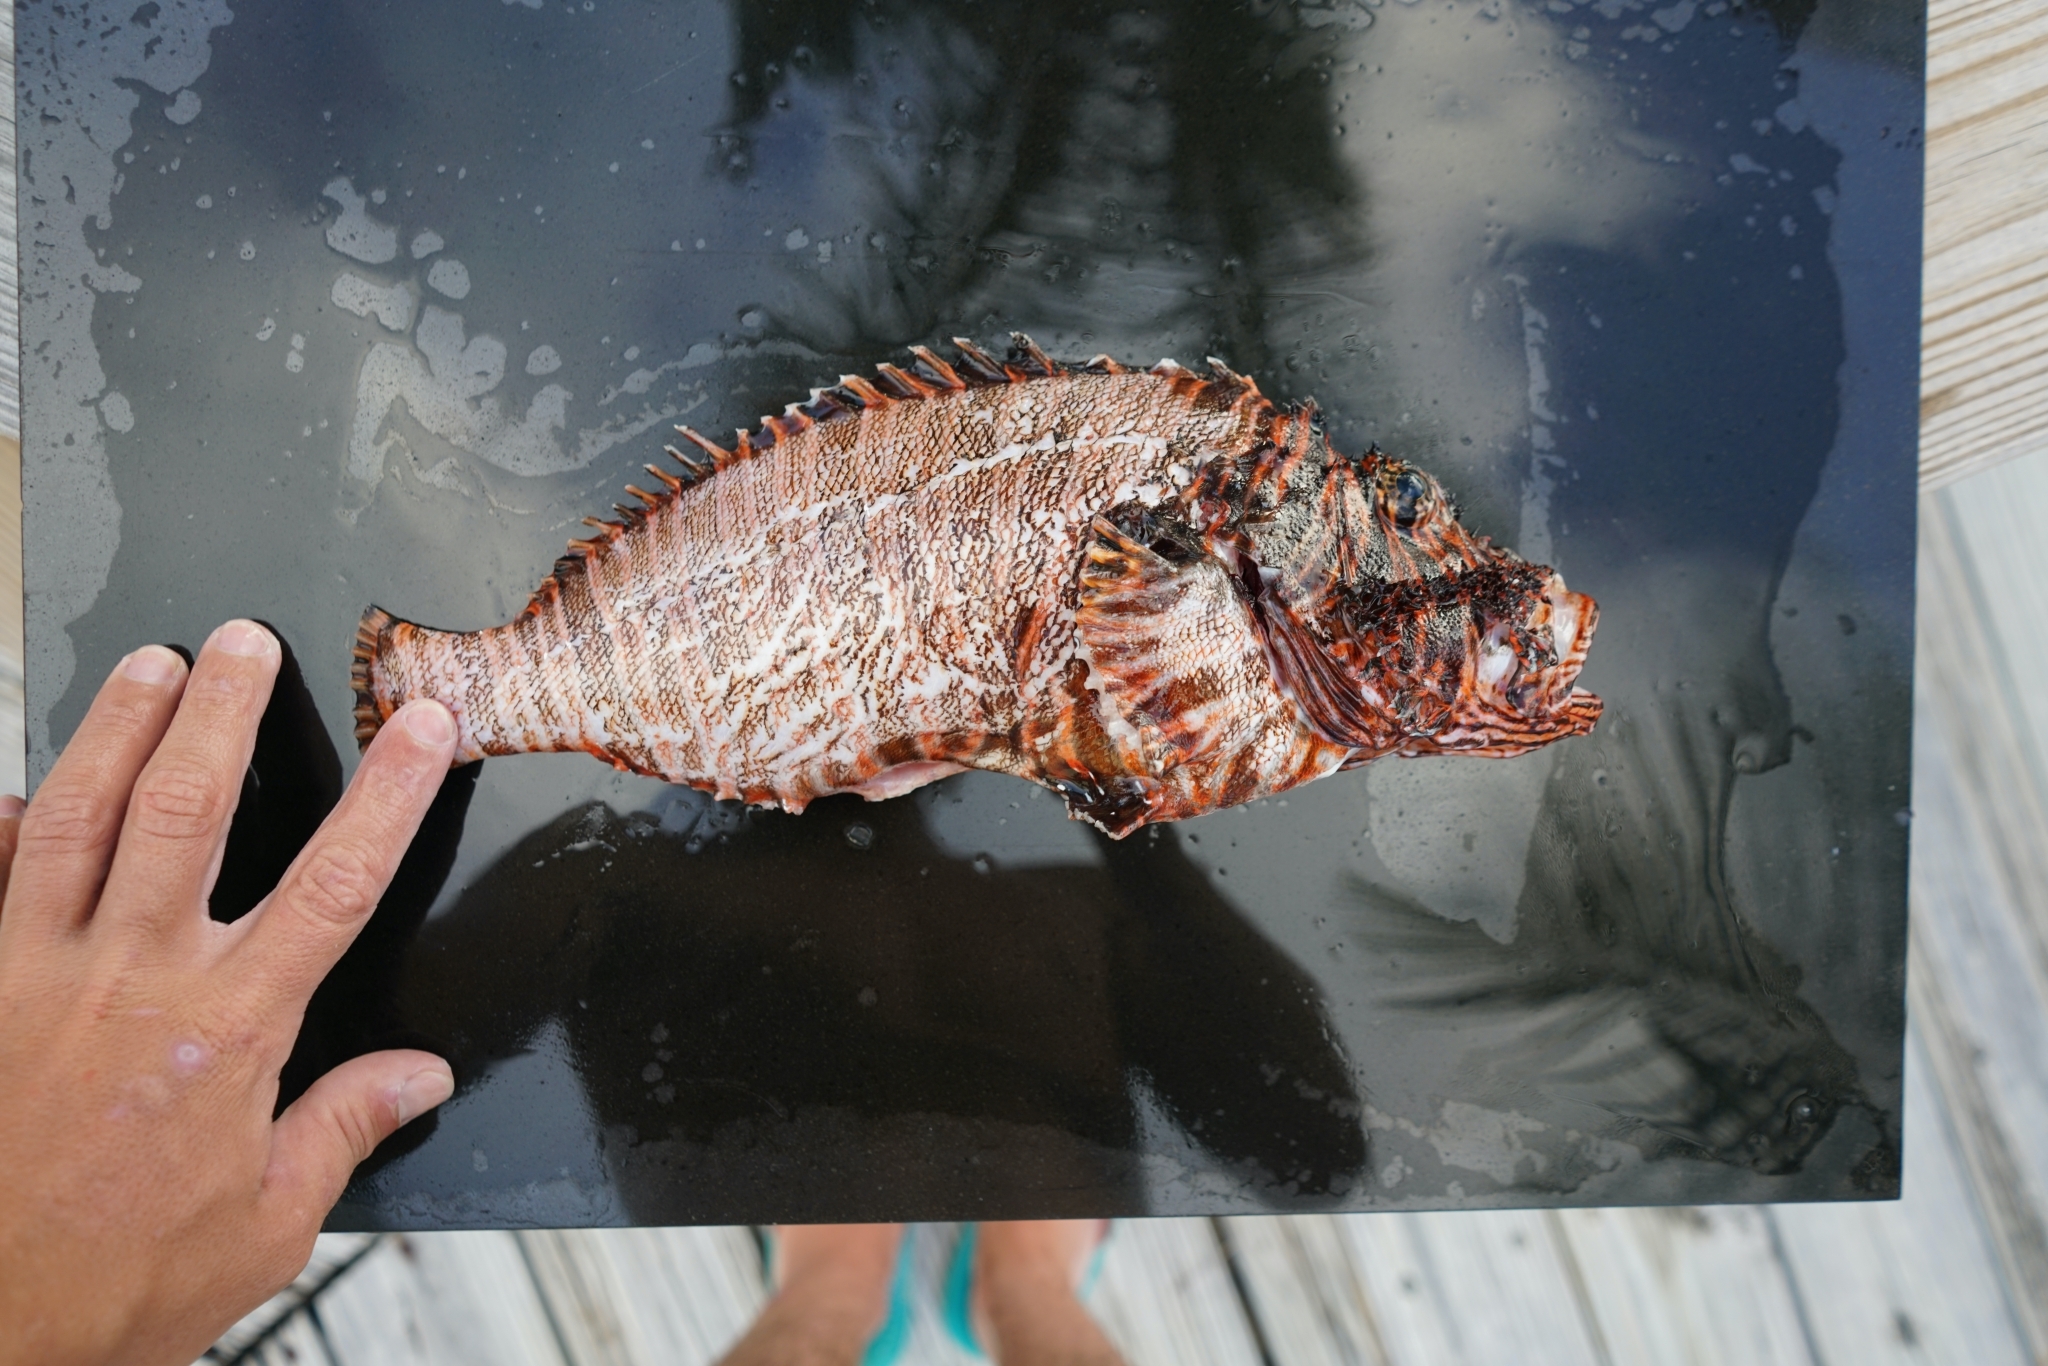
Pterois volitans (Red Lionfish)